Orchestra

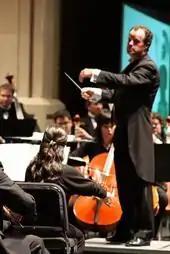
Conducting an orchestra

The typical symphony orchestra consists of four groups of related musical instruments called the woodwinds, brass, percussion, and strings. Other instruments such as the piano, accordion, and celesta may sometimes be grouped into a fifth section such as a keyboard section or may stand alone, as may the concert harp and electric and electronic instruments. The orchestra, depending on the size, contains almost all of the standard instruments in each group.